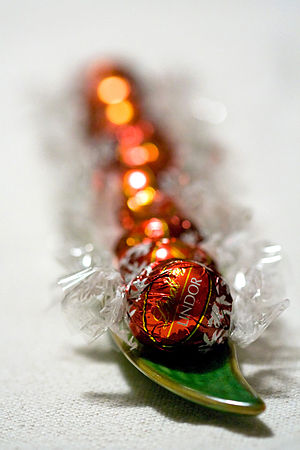
Lindt & Sprüngli / Produkter
Lindor chokladekugler i rød indpakning (med mælkechokolade.
Chocoladefabriken Lindt & Sprüngli AG, normalt blot omtalt som Lindt, er et schweizisk chokolade- og konfektfirma, der blev grundlagt i 1846. De e kendt for deres chokoladetrøfler og chokoladebarer.